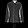
Label: Coat